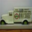
Label: truck